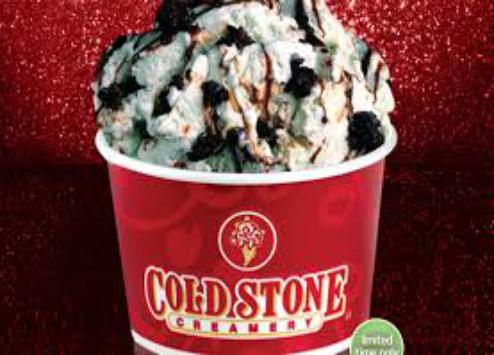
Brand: Cold Stone Creamery
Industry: Food